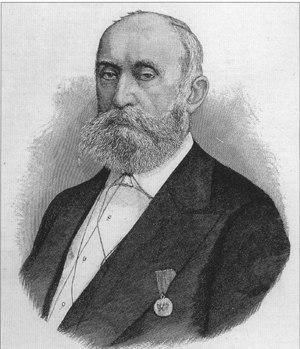
Leonti Vassilievitch Kotchoubeï, né le 31 mai 1871 à Moscou et mort le 2 février 1938 à Oberottmarshausen, est un homme politique russe, membre de la 3ᵉ Douma de la province de Tchernigov.